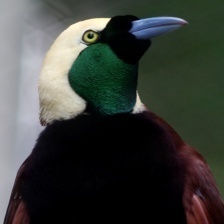
Species: BIRD OF PARADISE
Scientific name: STRELITZIA